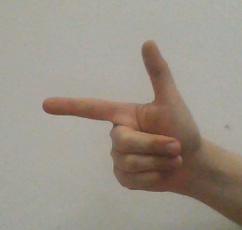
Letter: yaa